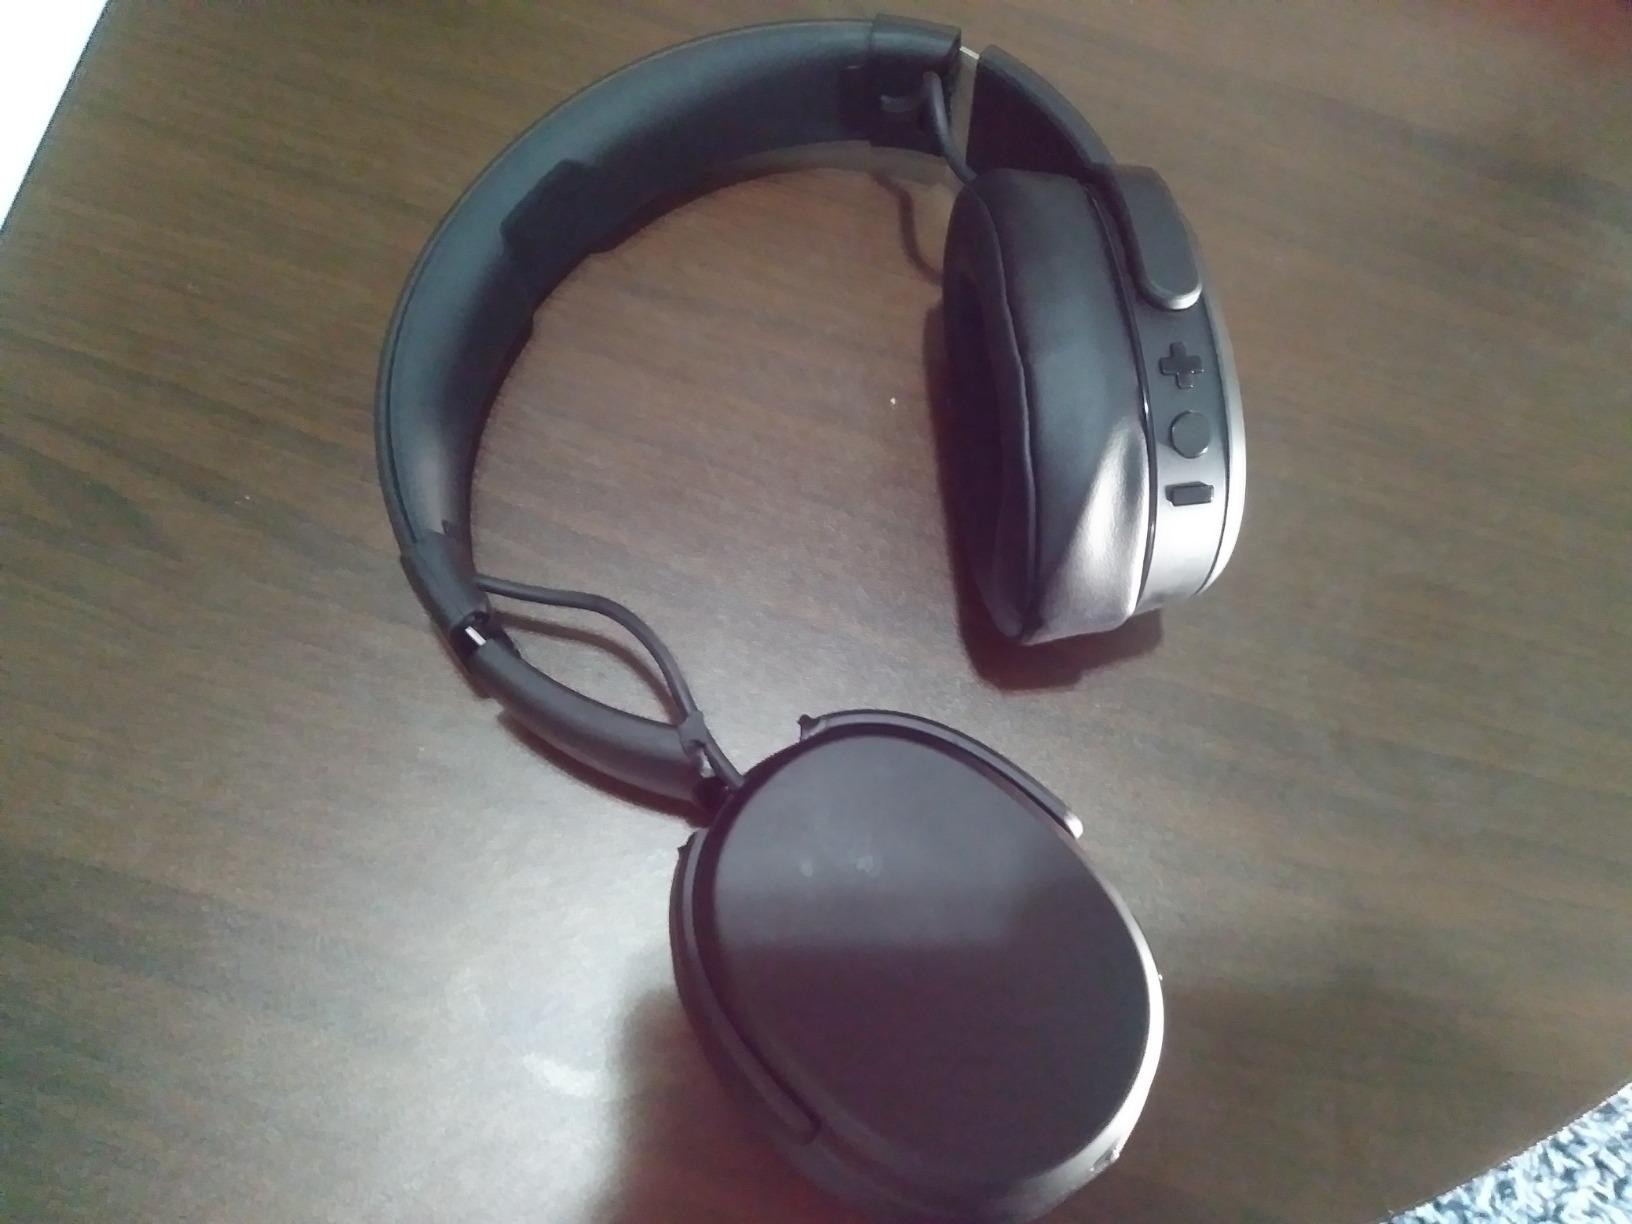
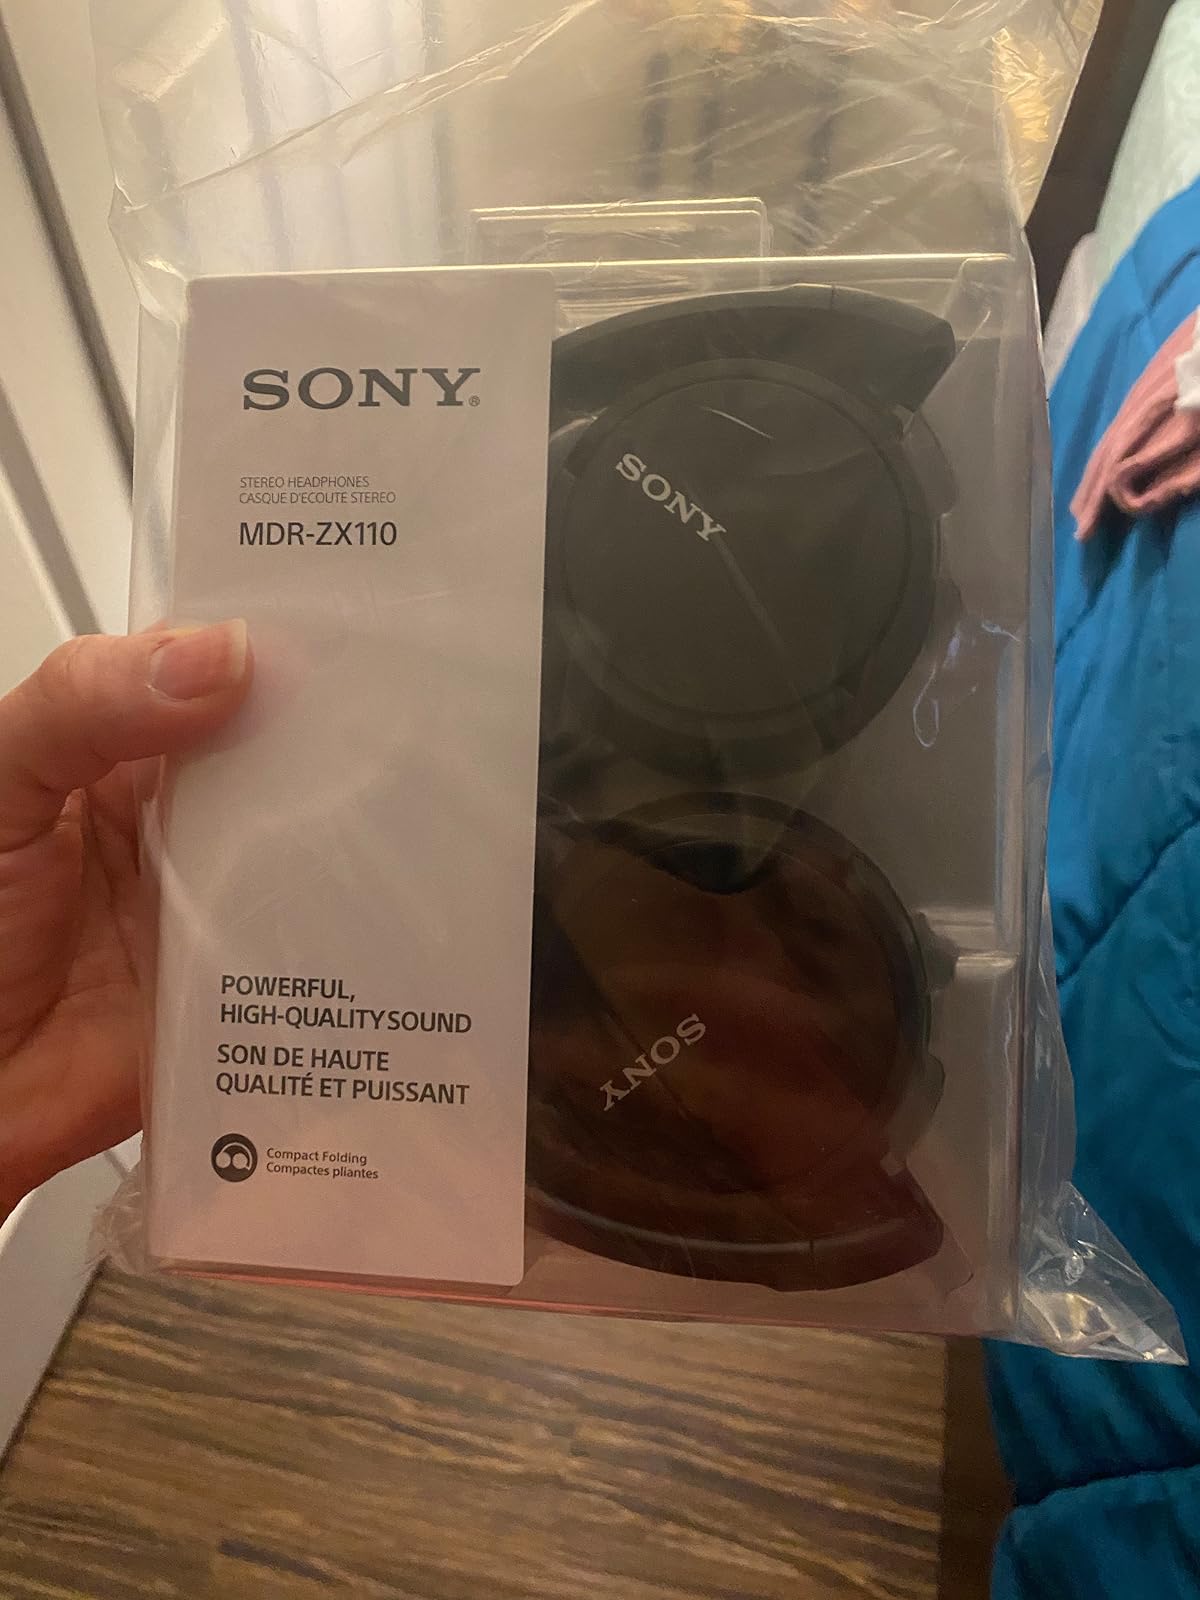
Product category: headphones
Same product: no